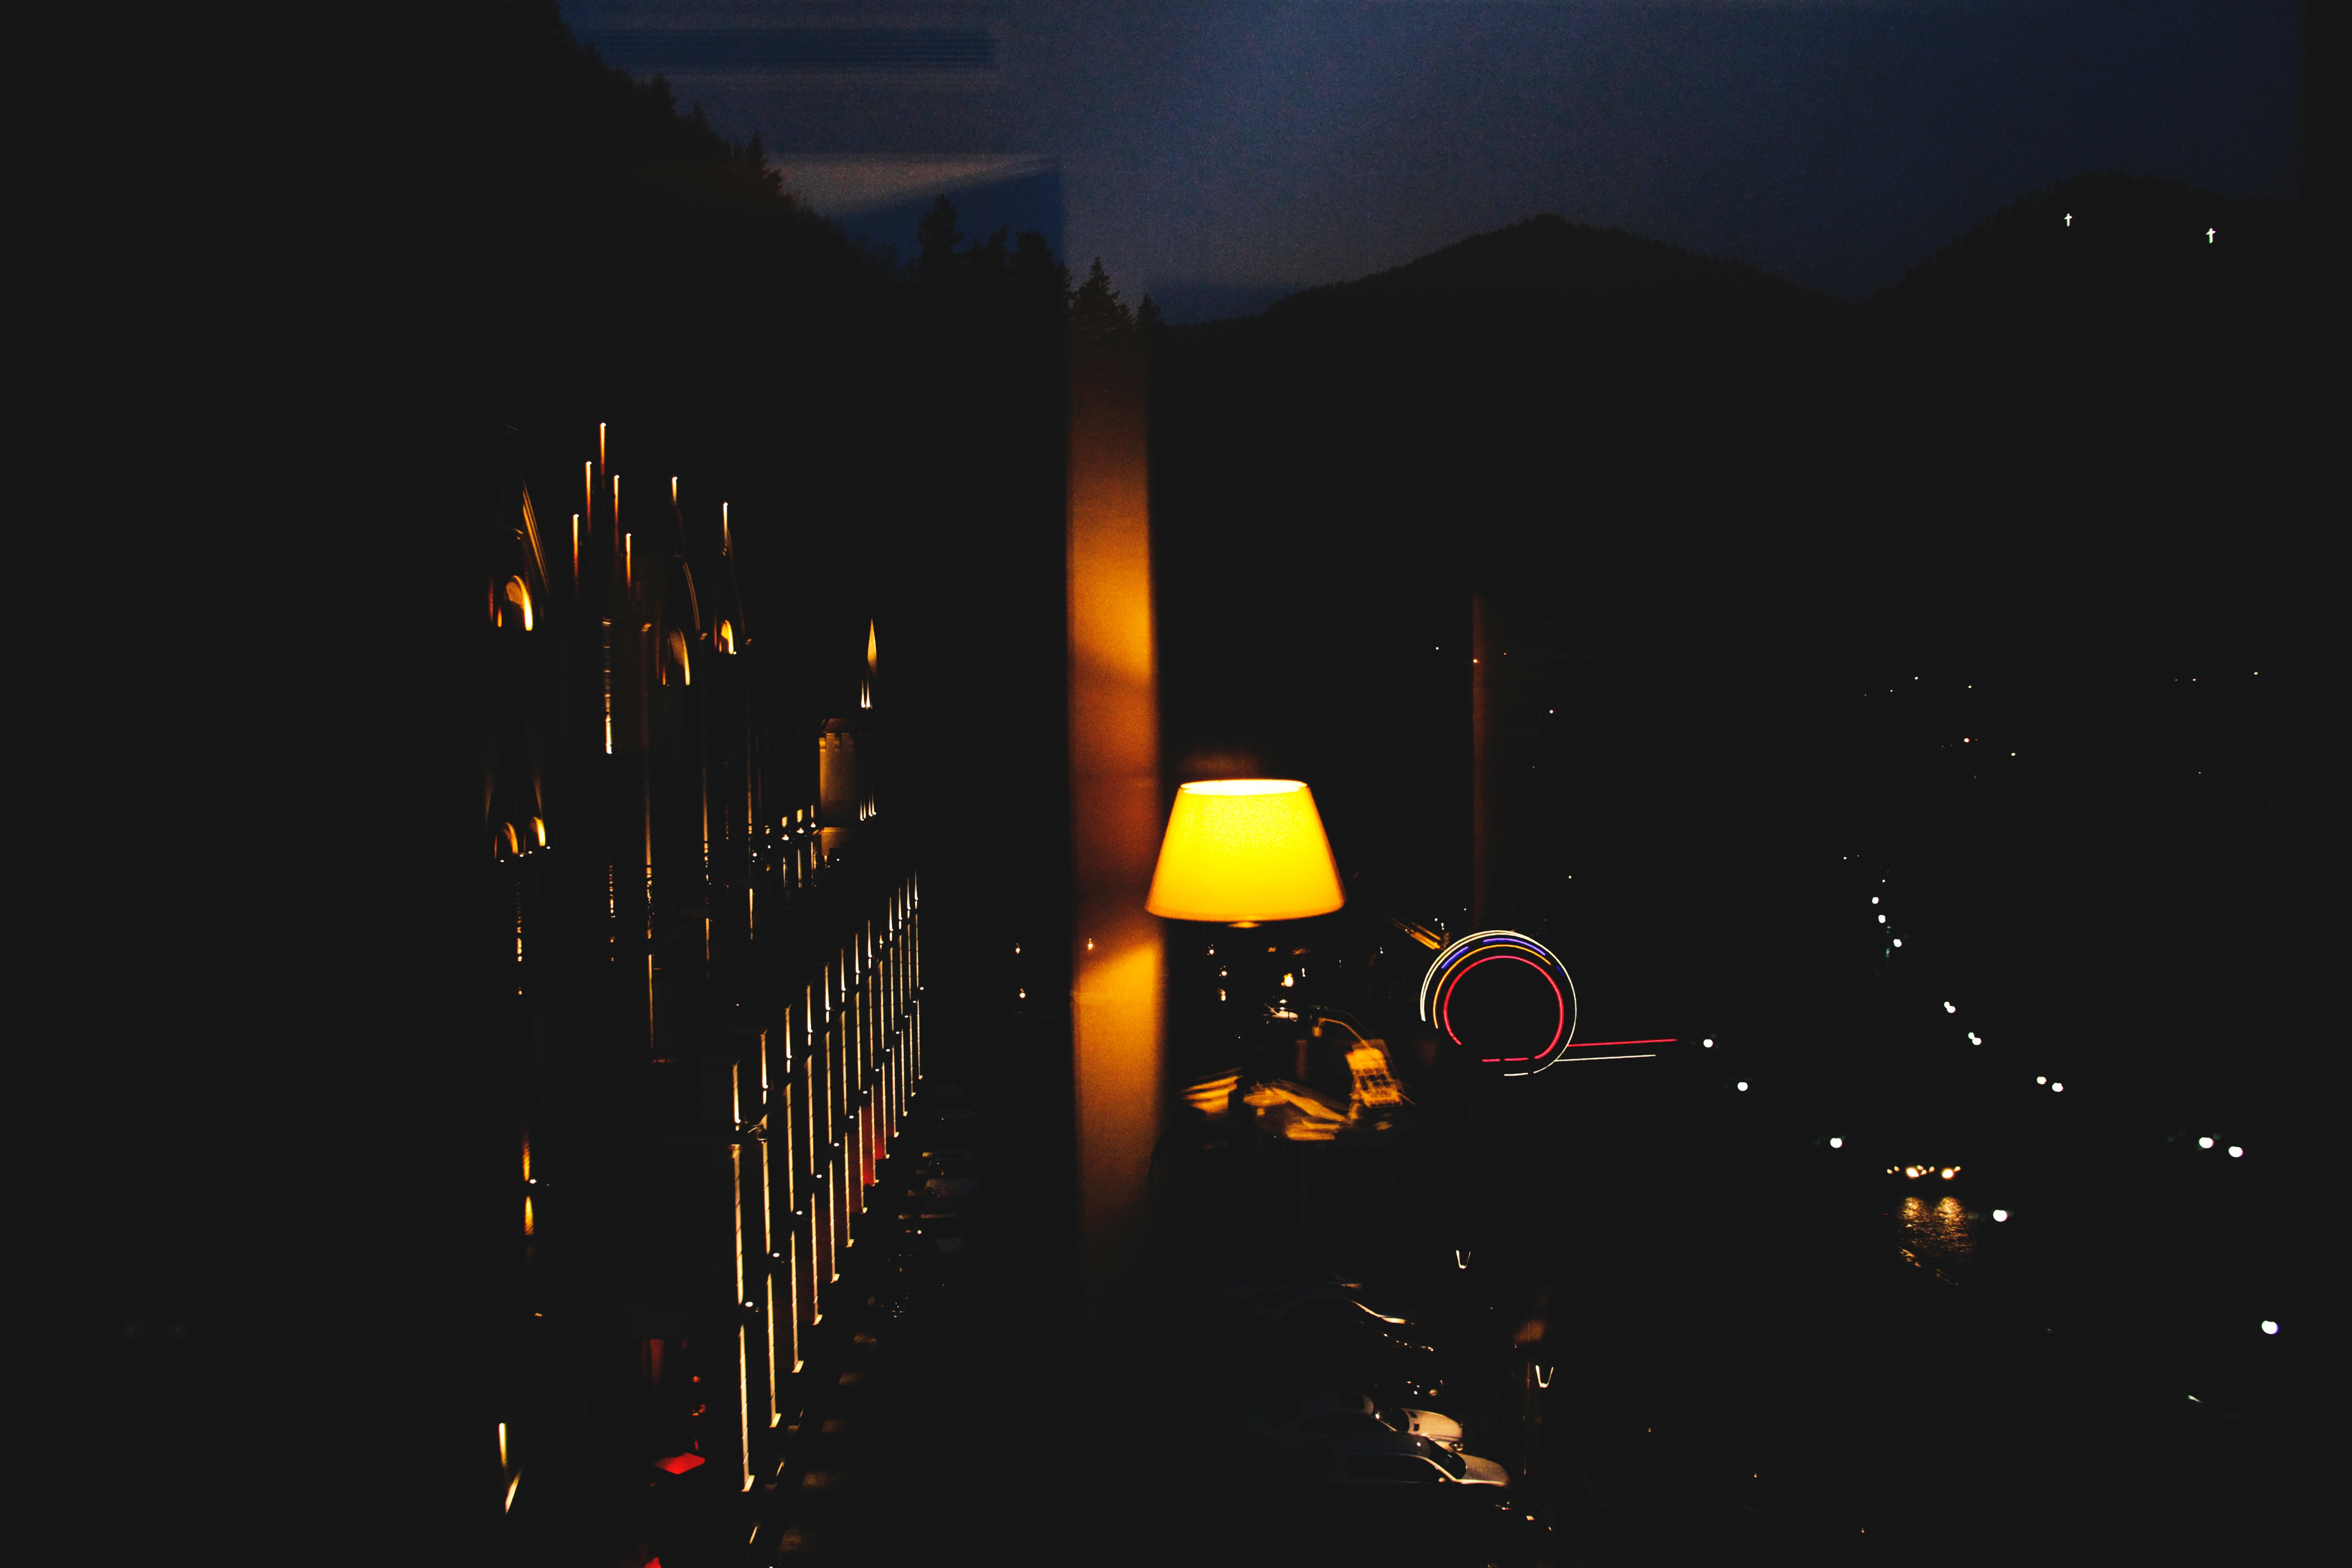
sky, light, lighting, night, darkness, heat, atmosphere, flame, photography, geological phenomenon, landscape, space, midnight, interior design